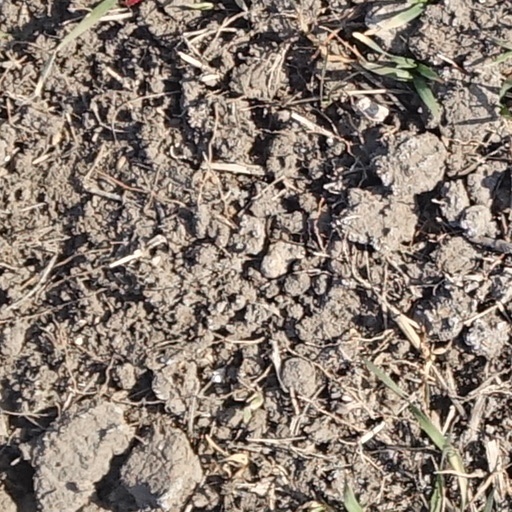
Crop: wheat